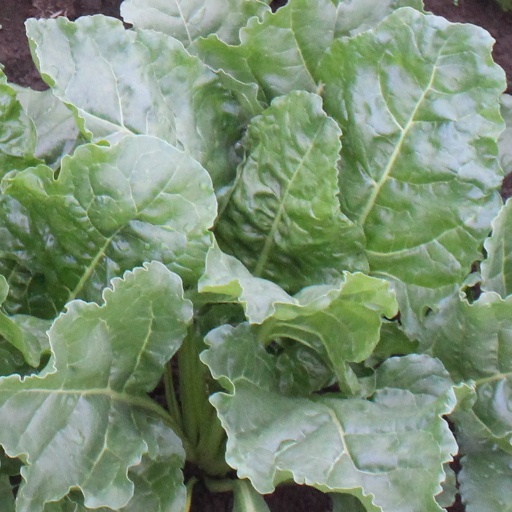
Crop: sugar beet